East Lancashire Railway

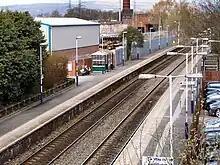
Castleton railway station, the terminus of the ELR's extension plans

The heritage line is now just over long and has a mainline connection with the national railway network at Castleton, just beyond Heywood. The ELR is planning to extend the running line to Castleton in the future, with a new cross platform interchange being the preferred option.